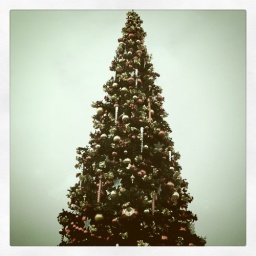
Xmas tree against gray skies